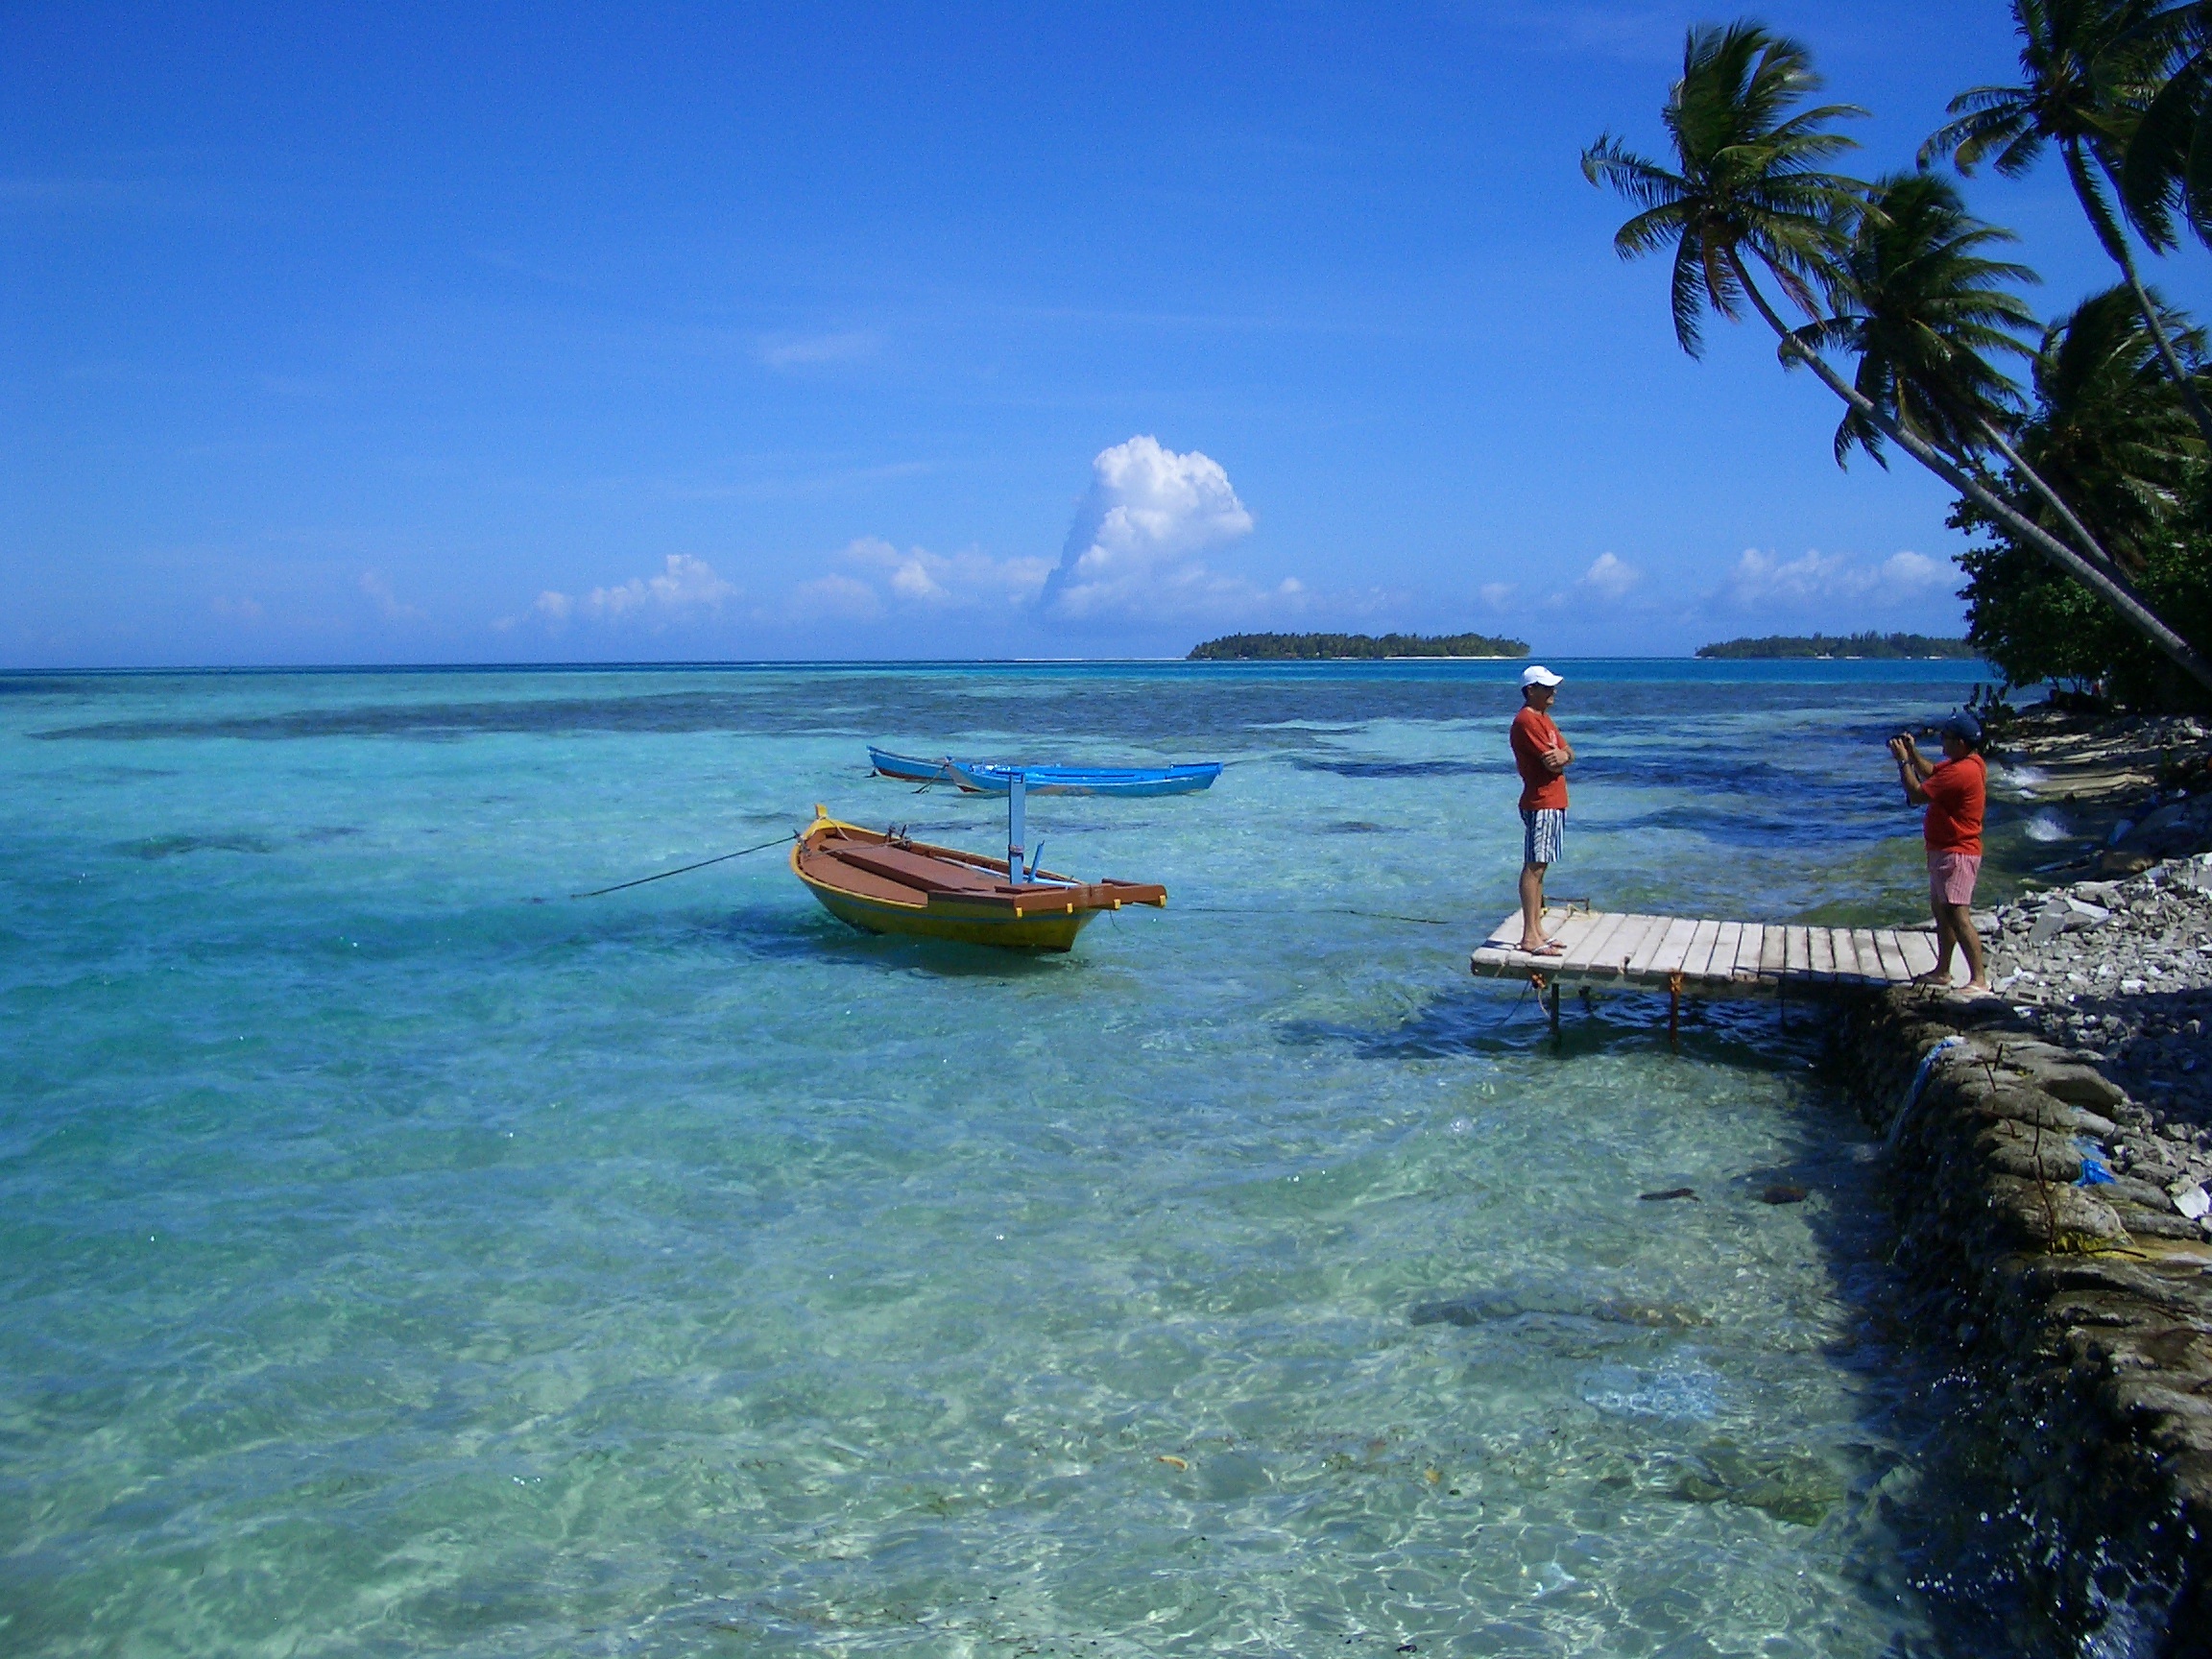
beach, sea, coast, ocean, shore, ship, vacation, cove, vehicle, paradise, lagoon, bay, island, clouds, resort, archipelago, caribbean, tropics, cape, islet, blue sea, clear skies, long tail boat, southern country